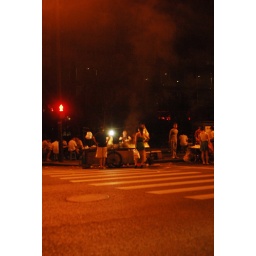
Shot from a car aided by a red traffic light.